Dharmapala Vidyalaya

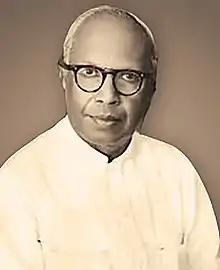
P. De S Kularathna (founder)

In 1940, an English secondary school was established at Pannipitiya, as a branch of Ananda College, Colombo, named Dharmapala College. On opening day two major events took place: the opening of Sri Devamitta Dharmapala Thero Memorial building by the Minister of Health, W. A. de Silva, and the ceremonial opening of Dharmapala College by the general manager of Buddhist Schools, Walter Wijeynaike.